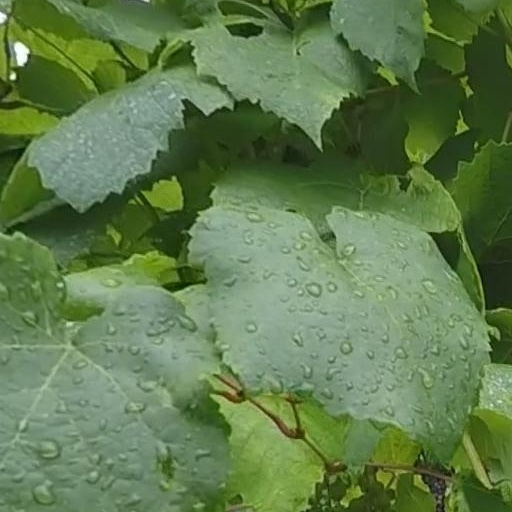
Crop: grape